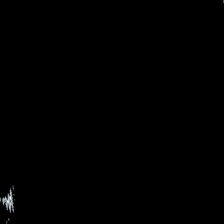
View: back
Type: T-shirt
Category: Ladies
Brand: Not in the list
Brand text on label: Lindberg cph
Colors: White, Blue, Red
Material: 100% Cotton
Pattern: Striped
Cut: Regular
Size: XL
Season: All
Stains: Minor
Damage: stained
Damage location: top center
Price range: <50
Recommended usage: Recycle
Description: striped t-shirt